Aiyu jelly

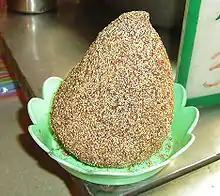
Dried inside out fruit of "F. pumila" var "awkeotsang", ready for use

According to oral history, the plant and the jelly were named after the daughter of a Taiwanese tea businessman in the 1800s. The gelling property of the seeds was discovered by the businessman as he drank from a creek in Chiayi. He found a clear yellowish jelly in the water he was drinking and was refreshed upon trying it. Looking above the creek he noticed fruits on hanging vines. The fruits contained seeds that exuded a sticky gel when rubbed.